Pactyes

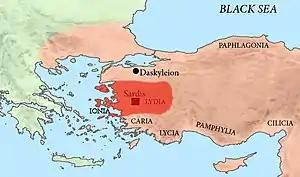
Pactyes the Lydian was put in charge of the civil administration of Lydia, under the Persian satrap Tabalus.

Pactyes was the Lydian put in charge of civil administration and gathering Croesus's gold when Lydia was conquered by Cyrus the Great of Persia around 546 BC: